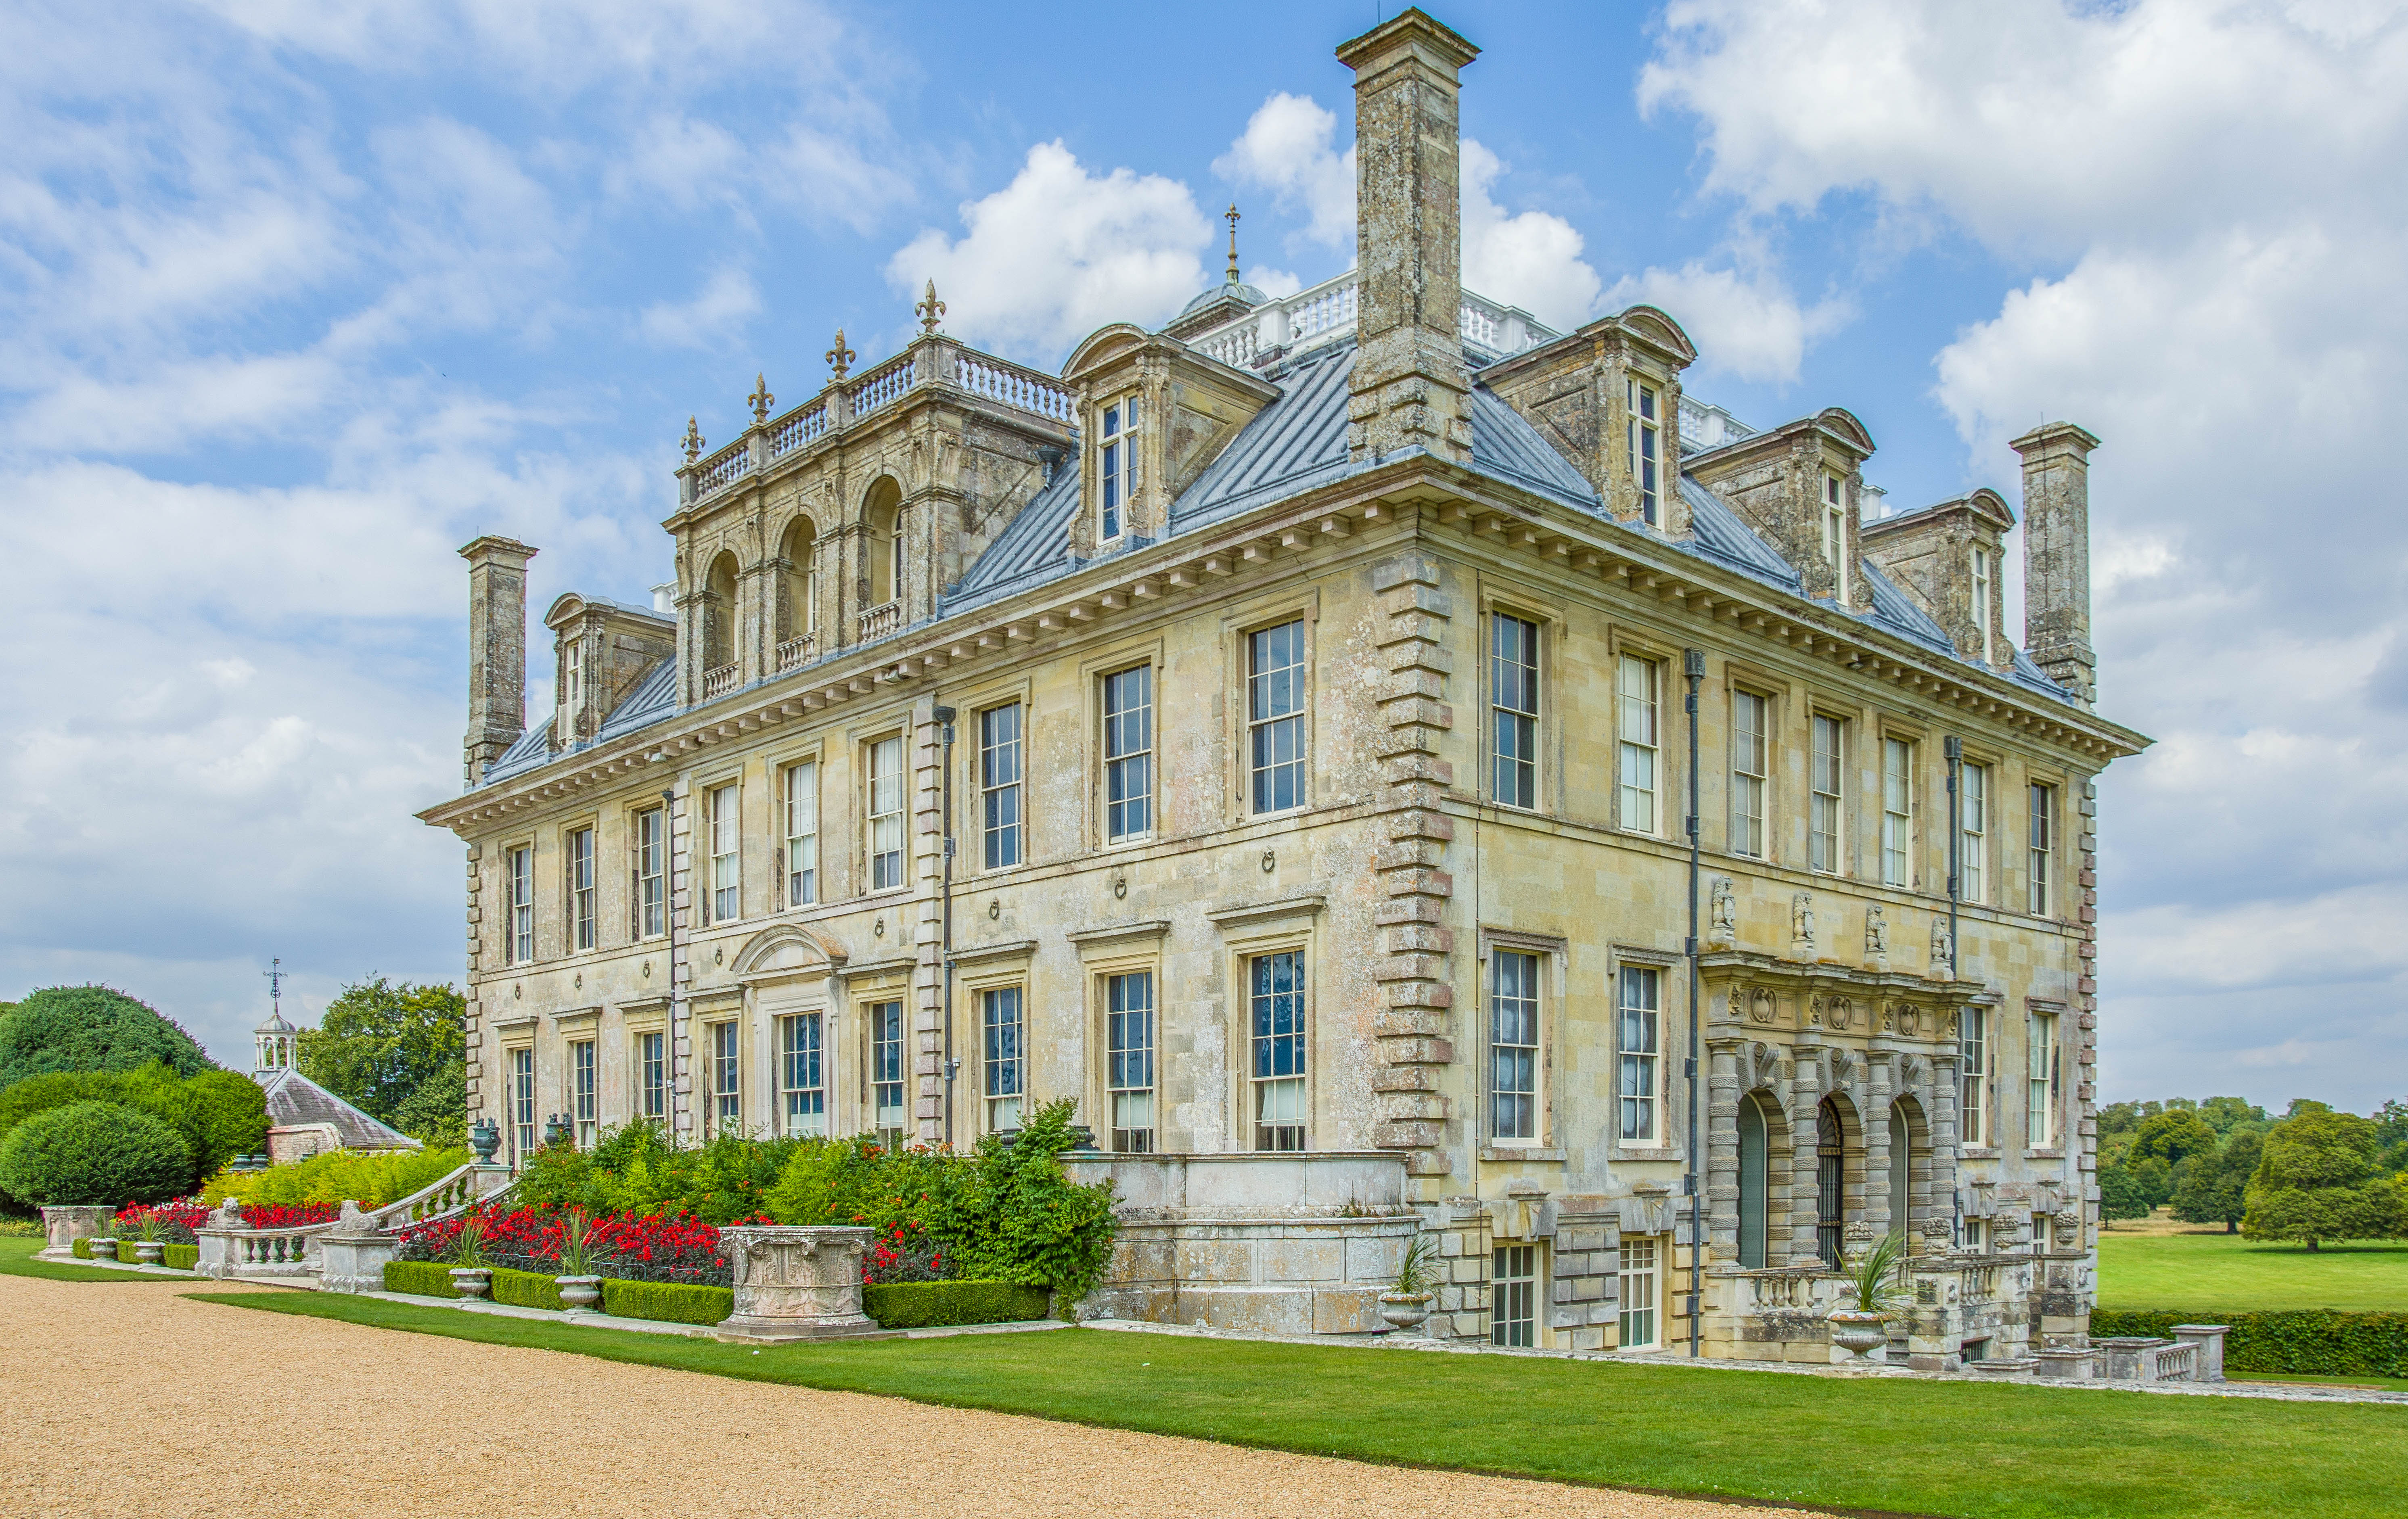
architecture, mansion, house, building, chateau, palace, landmark, facade, nikon, estate, courthouse, lacy, dorset, kingston, neighbourhood, stately home, classical architecture, residential area